Roberto Vega Campusano

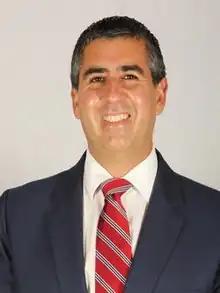
Campusano in 2022

Roberto Vega Campusano (born 1 February 1978) is a Chilean politician and lawyer who is a member of the Chilean Constitutional Convention.